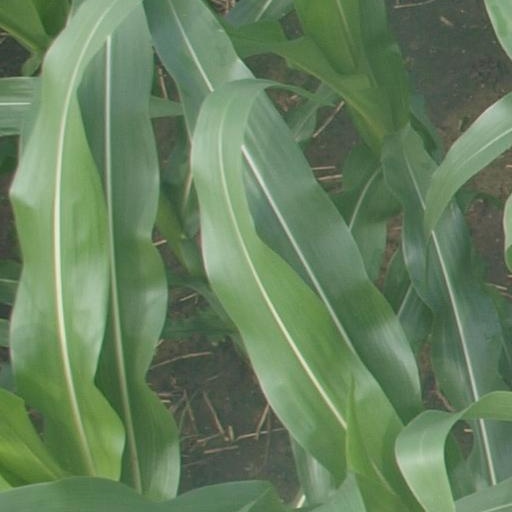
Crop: maize; corn